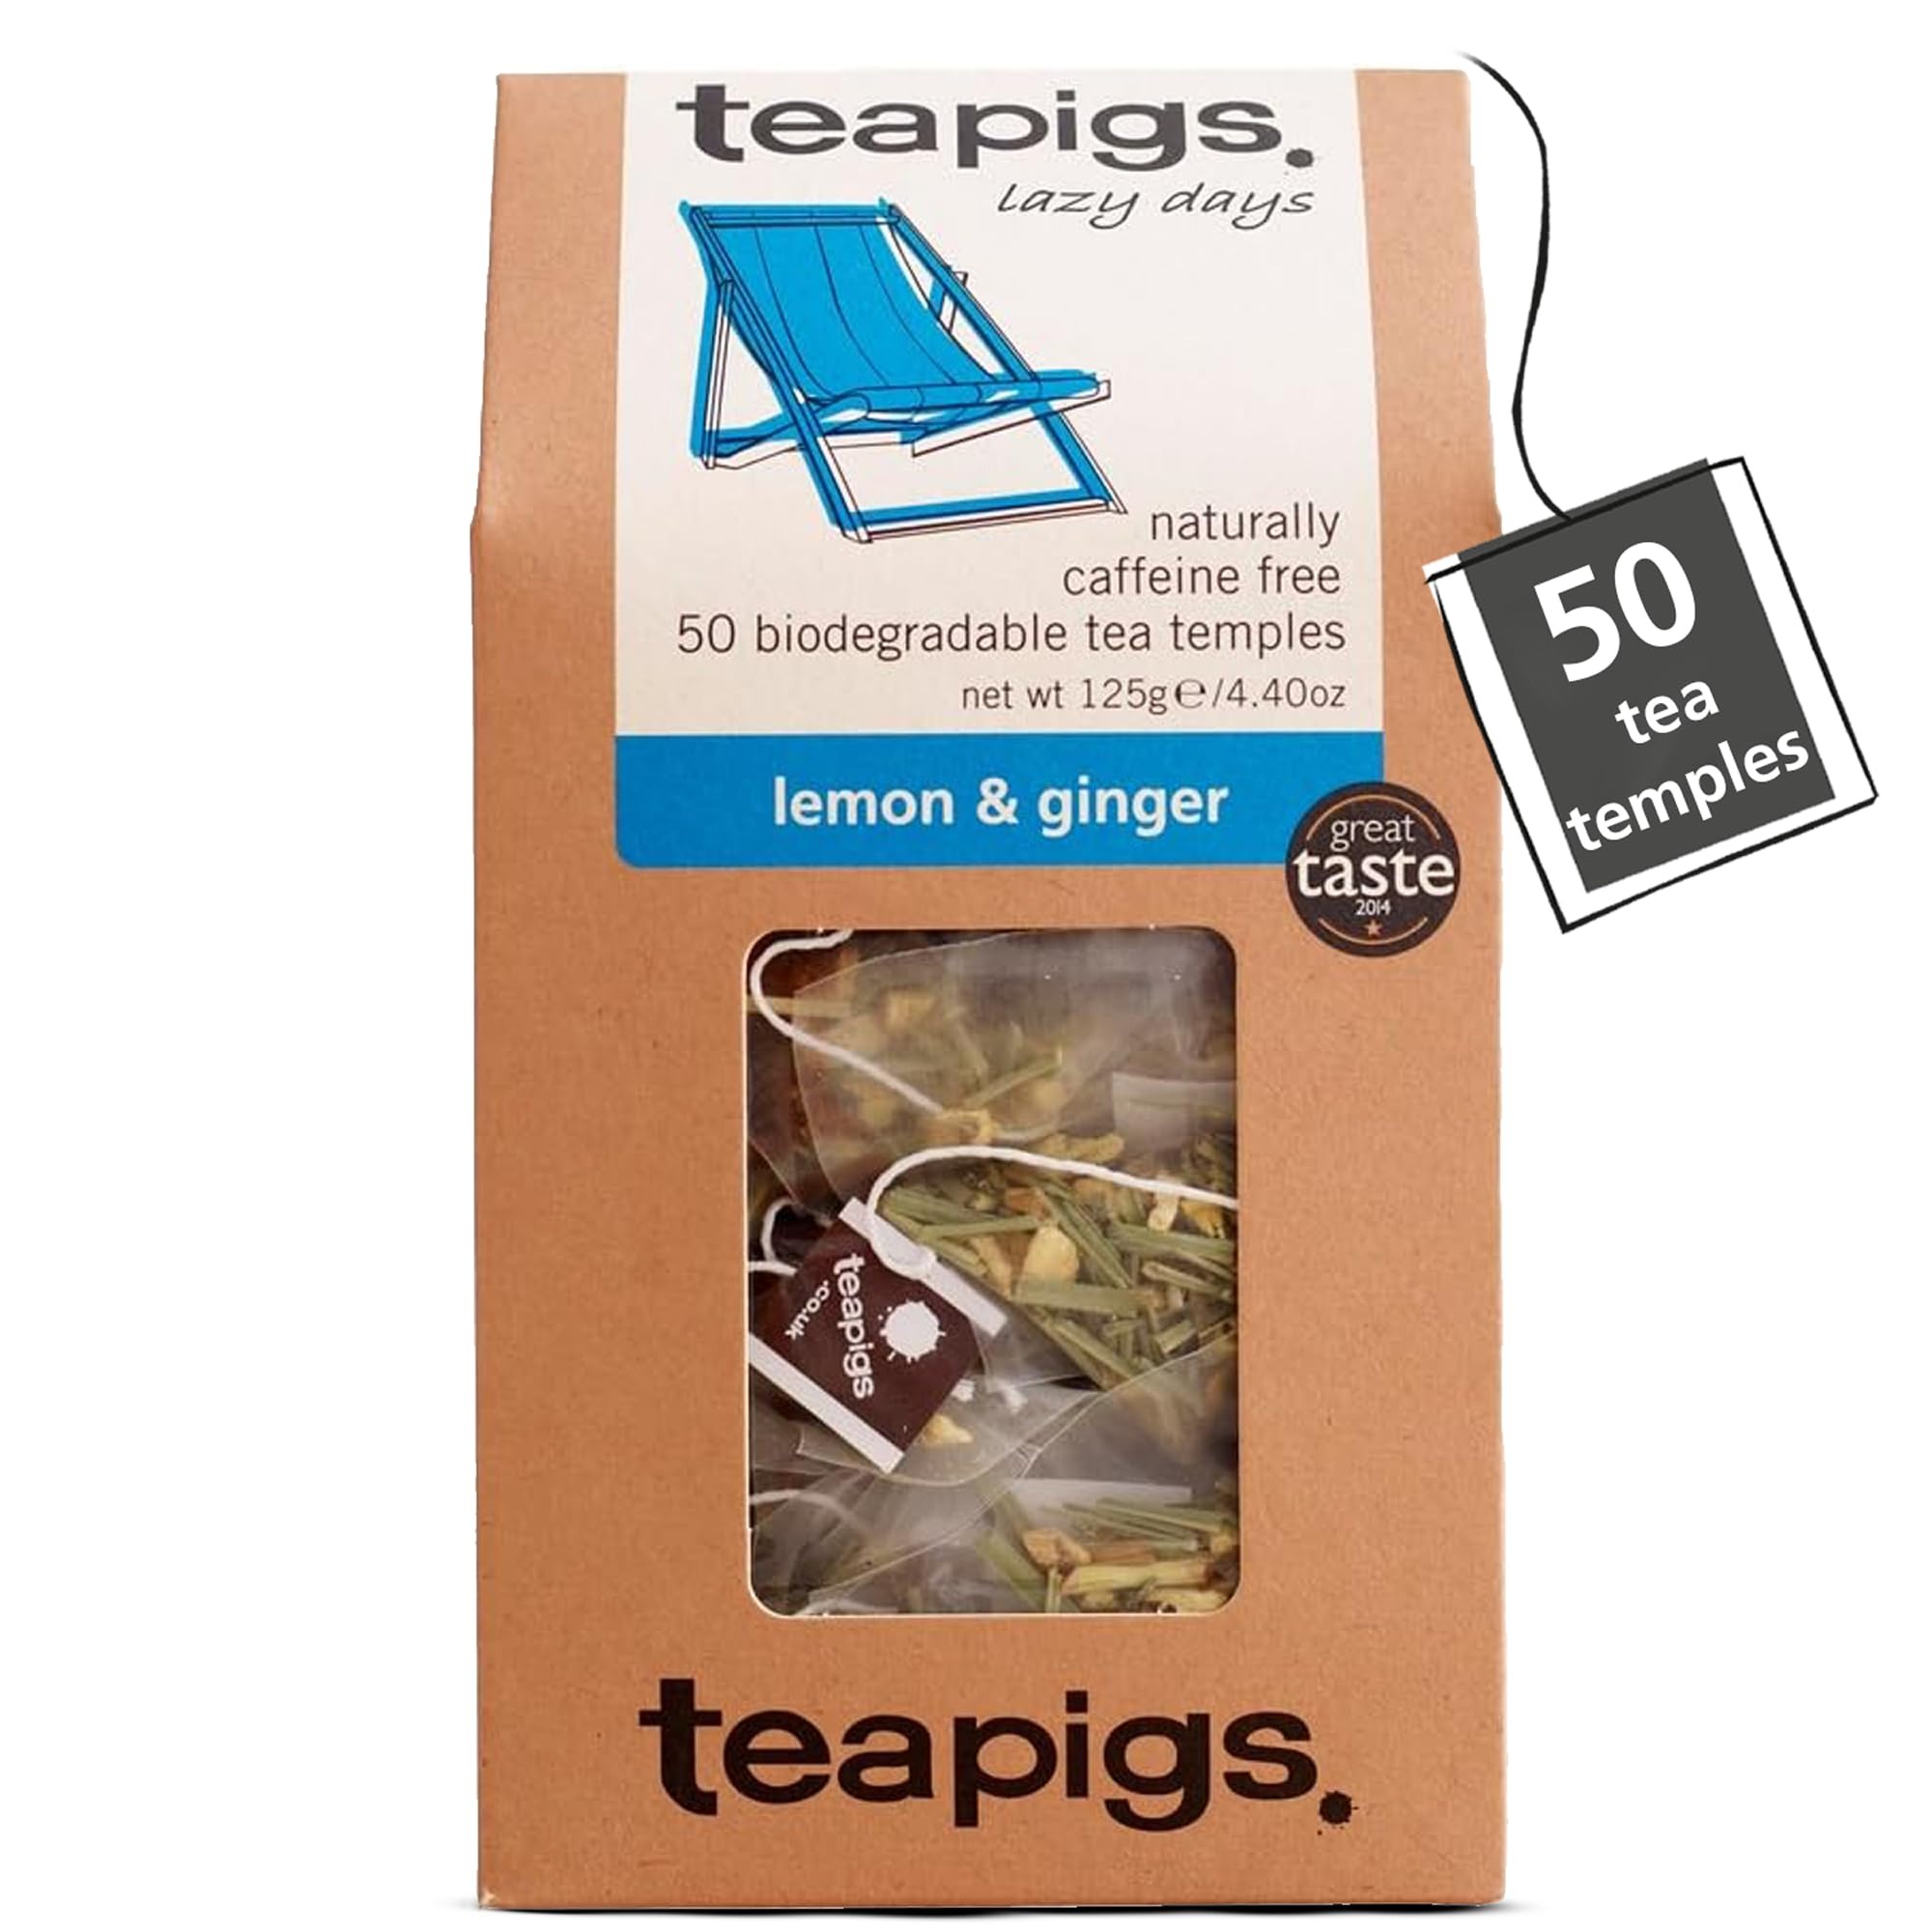
Item Name: Teapigs Lemon & Ginger Tea 50 Templess
Bullet Point 1: Light, refreshing burst of citrus with the subtle warmth of ginger
Bullet Point 2: Great hot but even better iced on a hot day
Bullet Point 3: Ingredients: ginger, lemongrass, lemon peel, liquorice root
Bullet Point 4: Naturally caffeine free
Bullet Point 5: Whole leaf temples are better than the dust in your regular tea bag
Product Description: Cream cleanser 100 ml (order 3 for trade outer)
Value: 1.0
Unit: Count

Price: 24.99